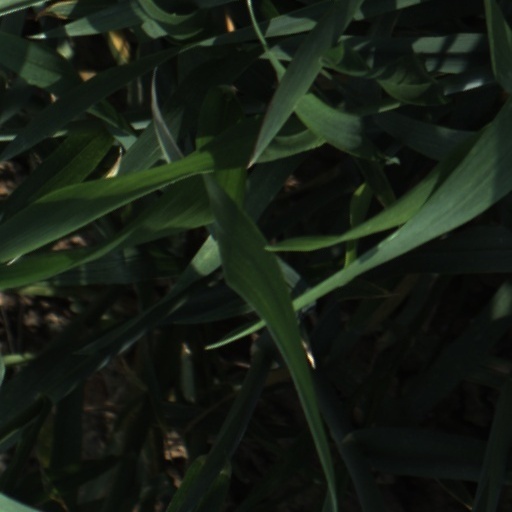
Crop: wheat